Sulechów

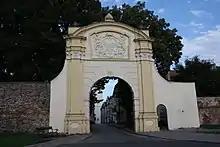
Krosno Gate

The settlement itself was first mentioned in a 1319 deed, at the time when the warlike Ascanian margrave Waldemar of Brandenburg campaigned the area, occupying Sulechów and neighbouring Świebodzin. Margrave Waldemar, however, died in the same year, and the localities fell back to the Piast dukes of Głogów.